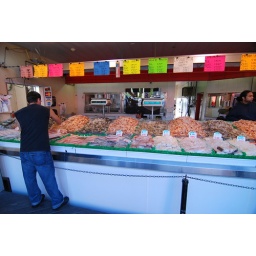
The floating fish market in Washington, DC.